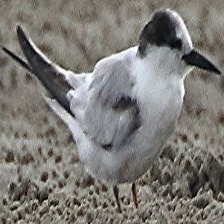
Species: FAIRY TERN
Scientific name: STERNULA NEREIS